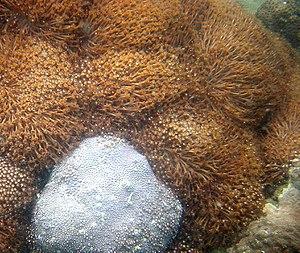
Goniopora est un genre de scléractiniaires, de la famille des Poritidae.